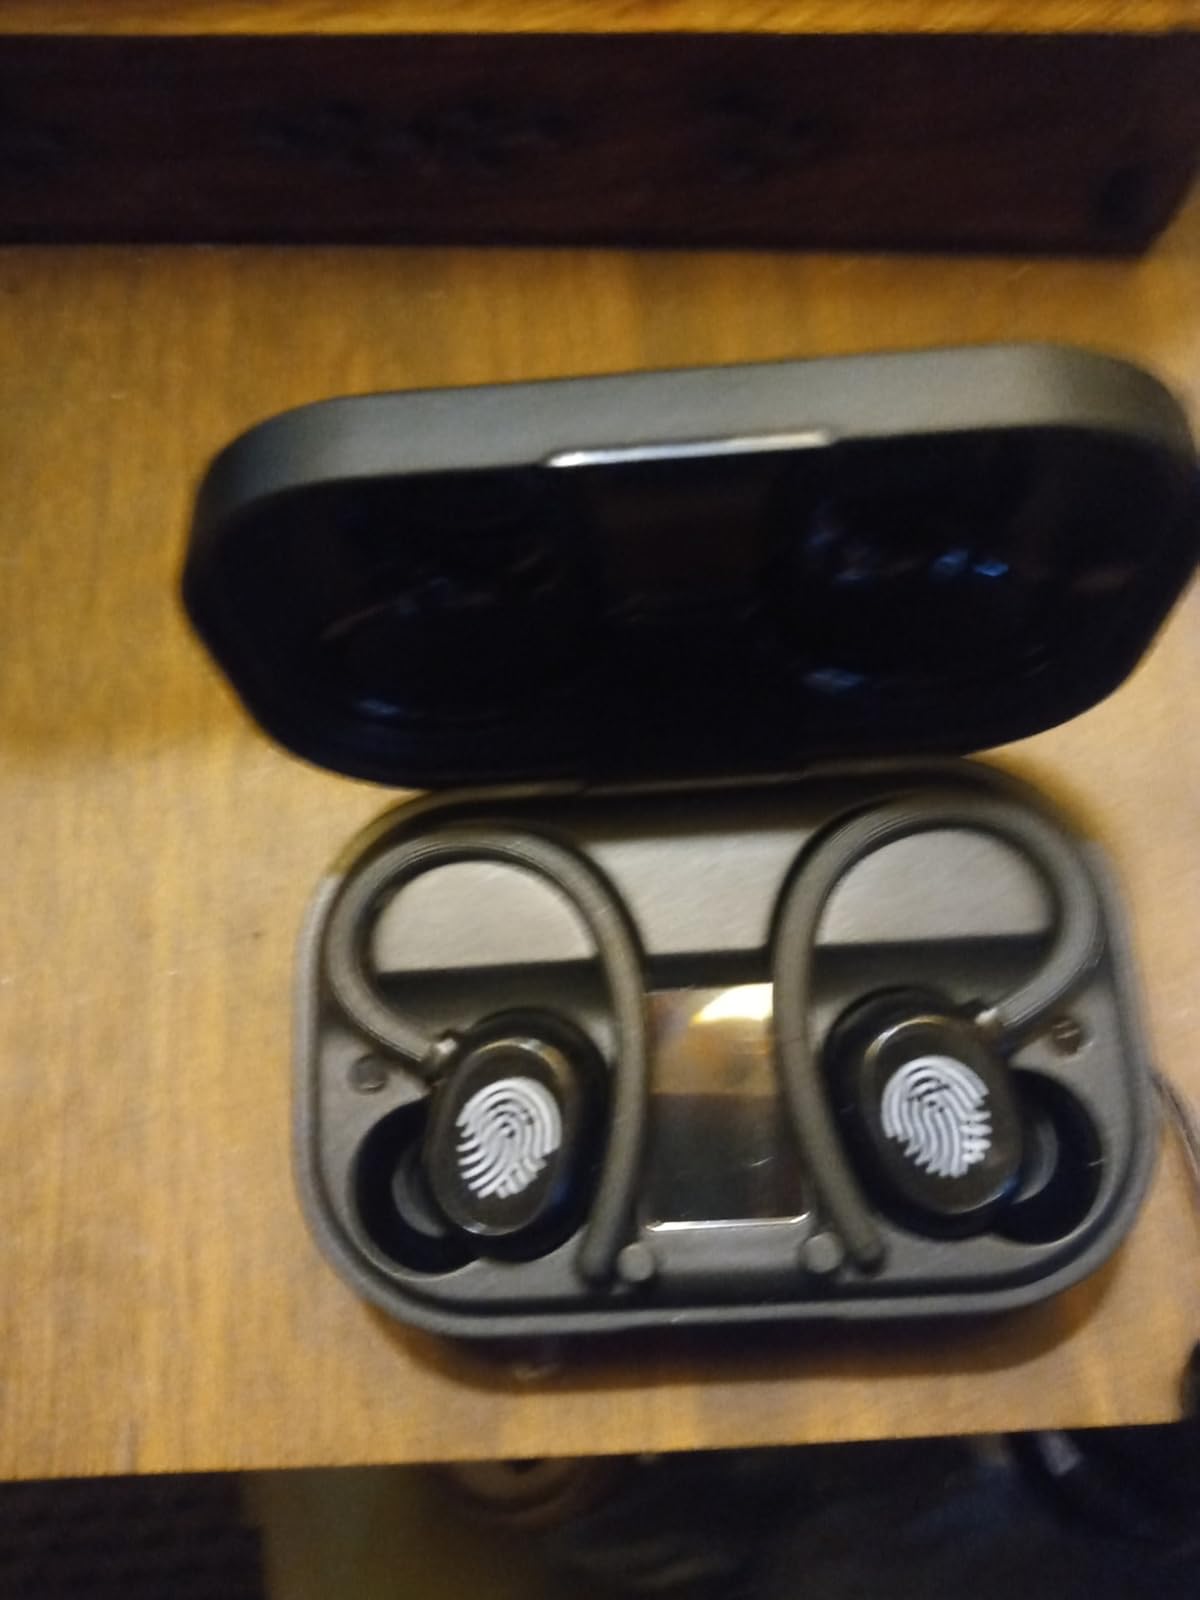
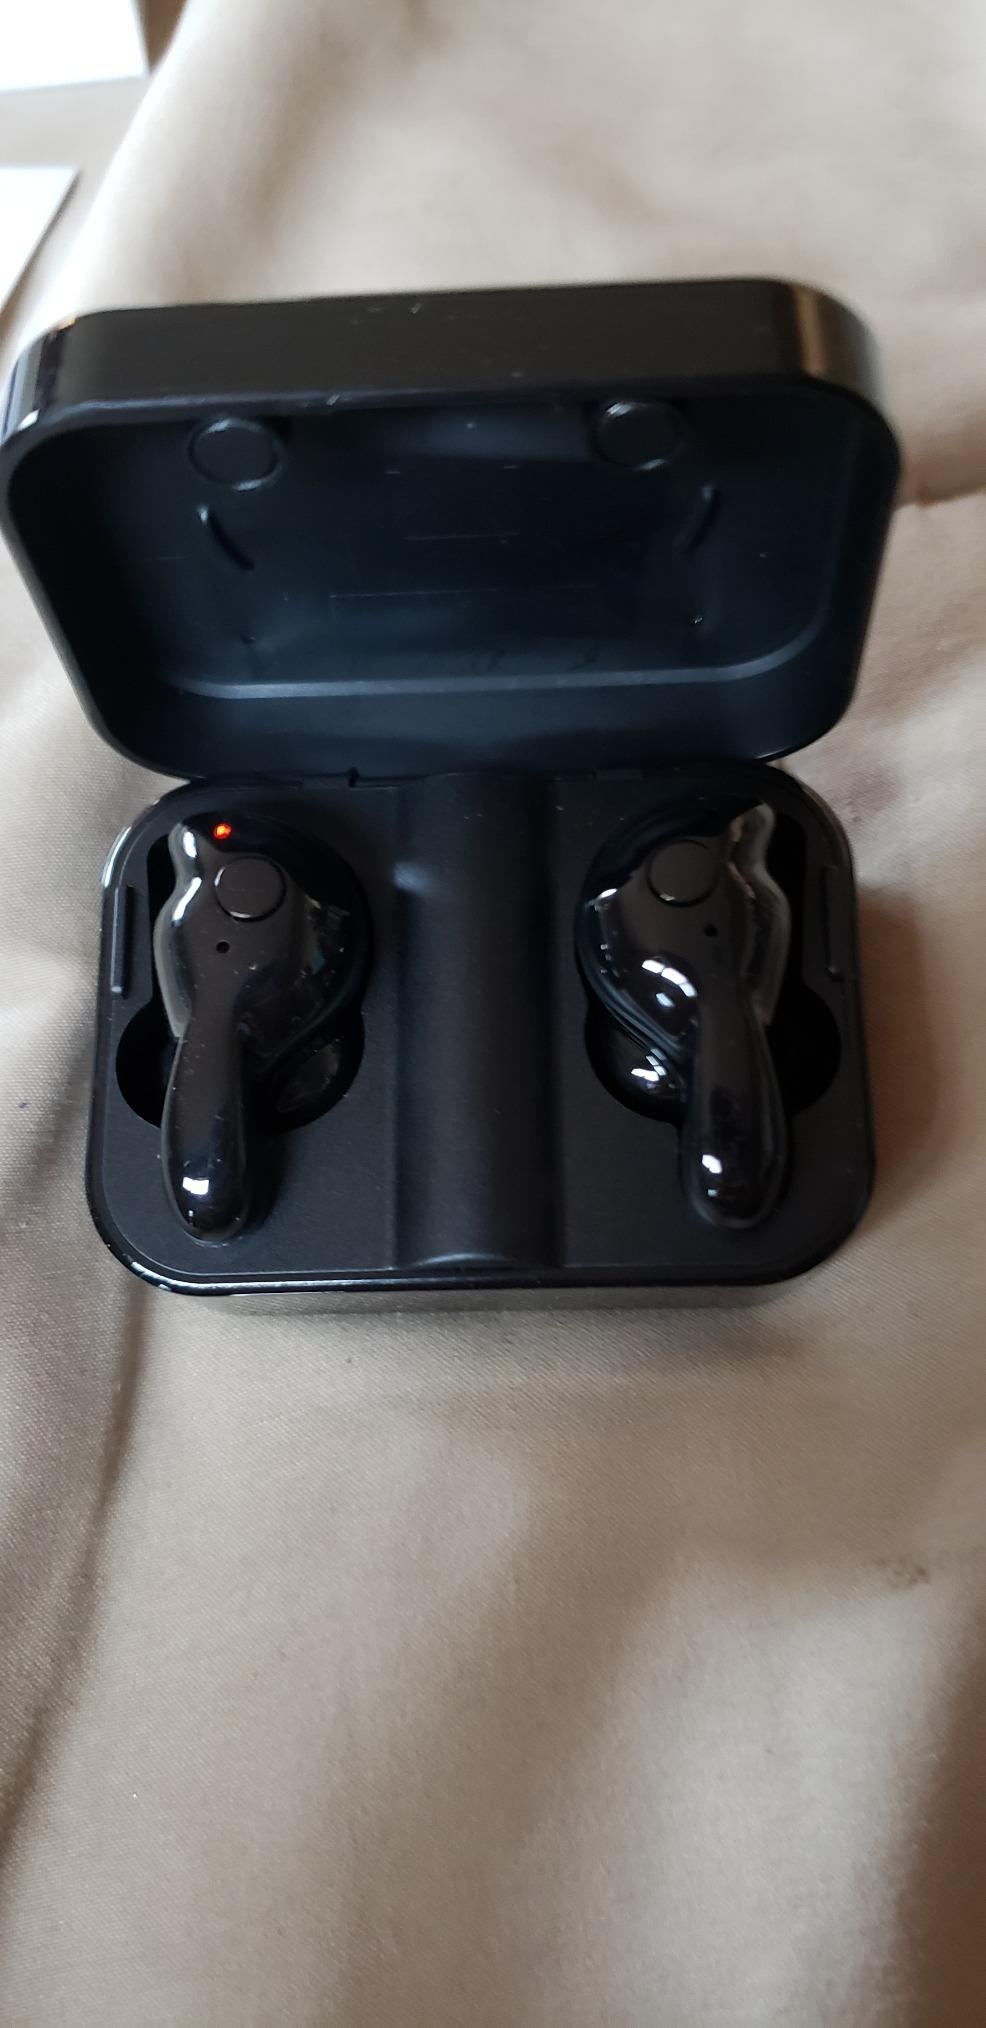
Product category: earbuds
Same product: no